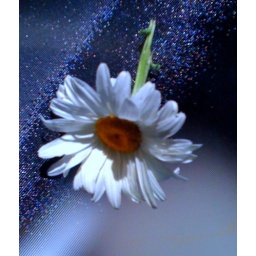
&amp;lt;333 taken on a glass table way back in summer